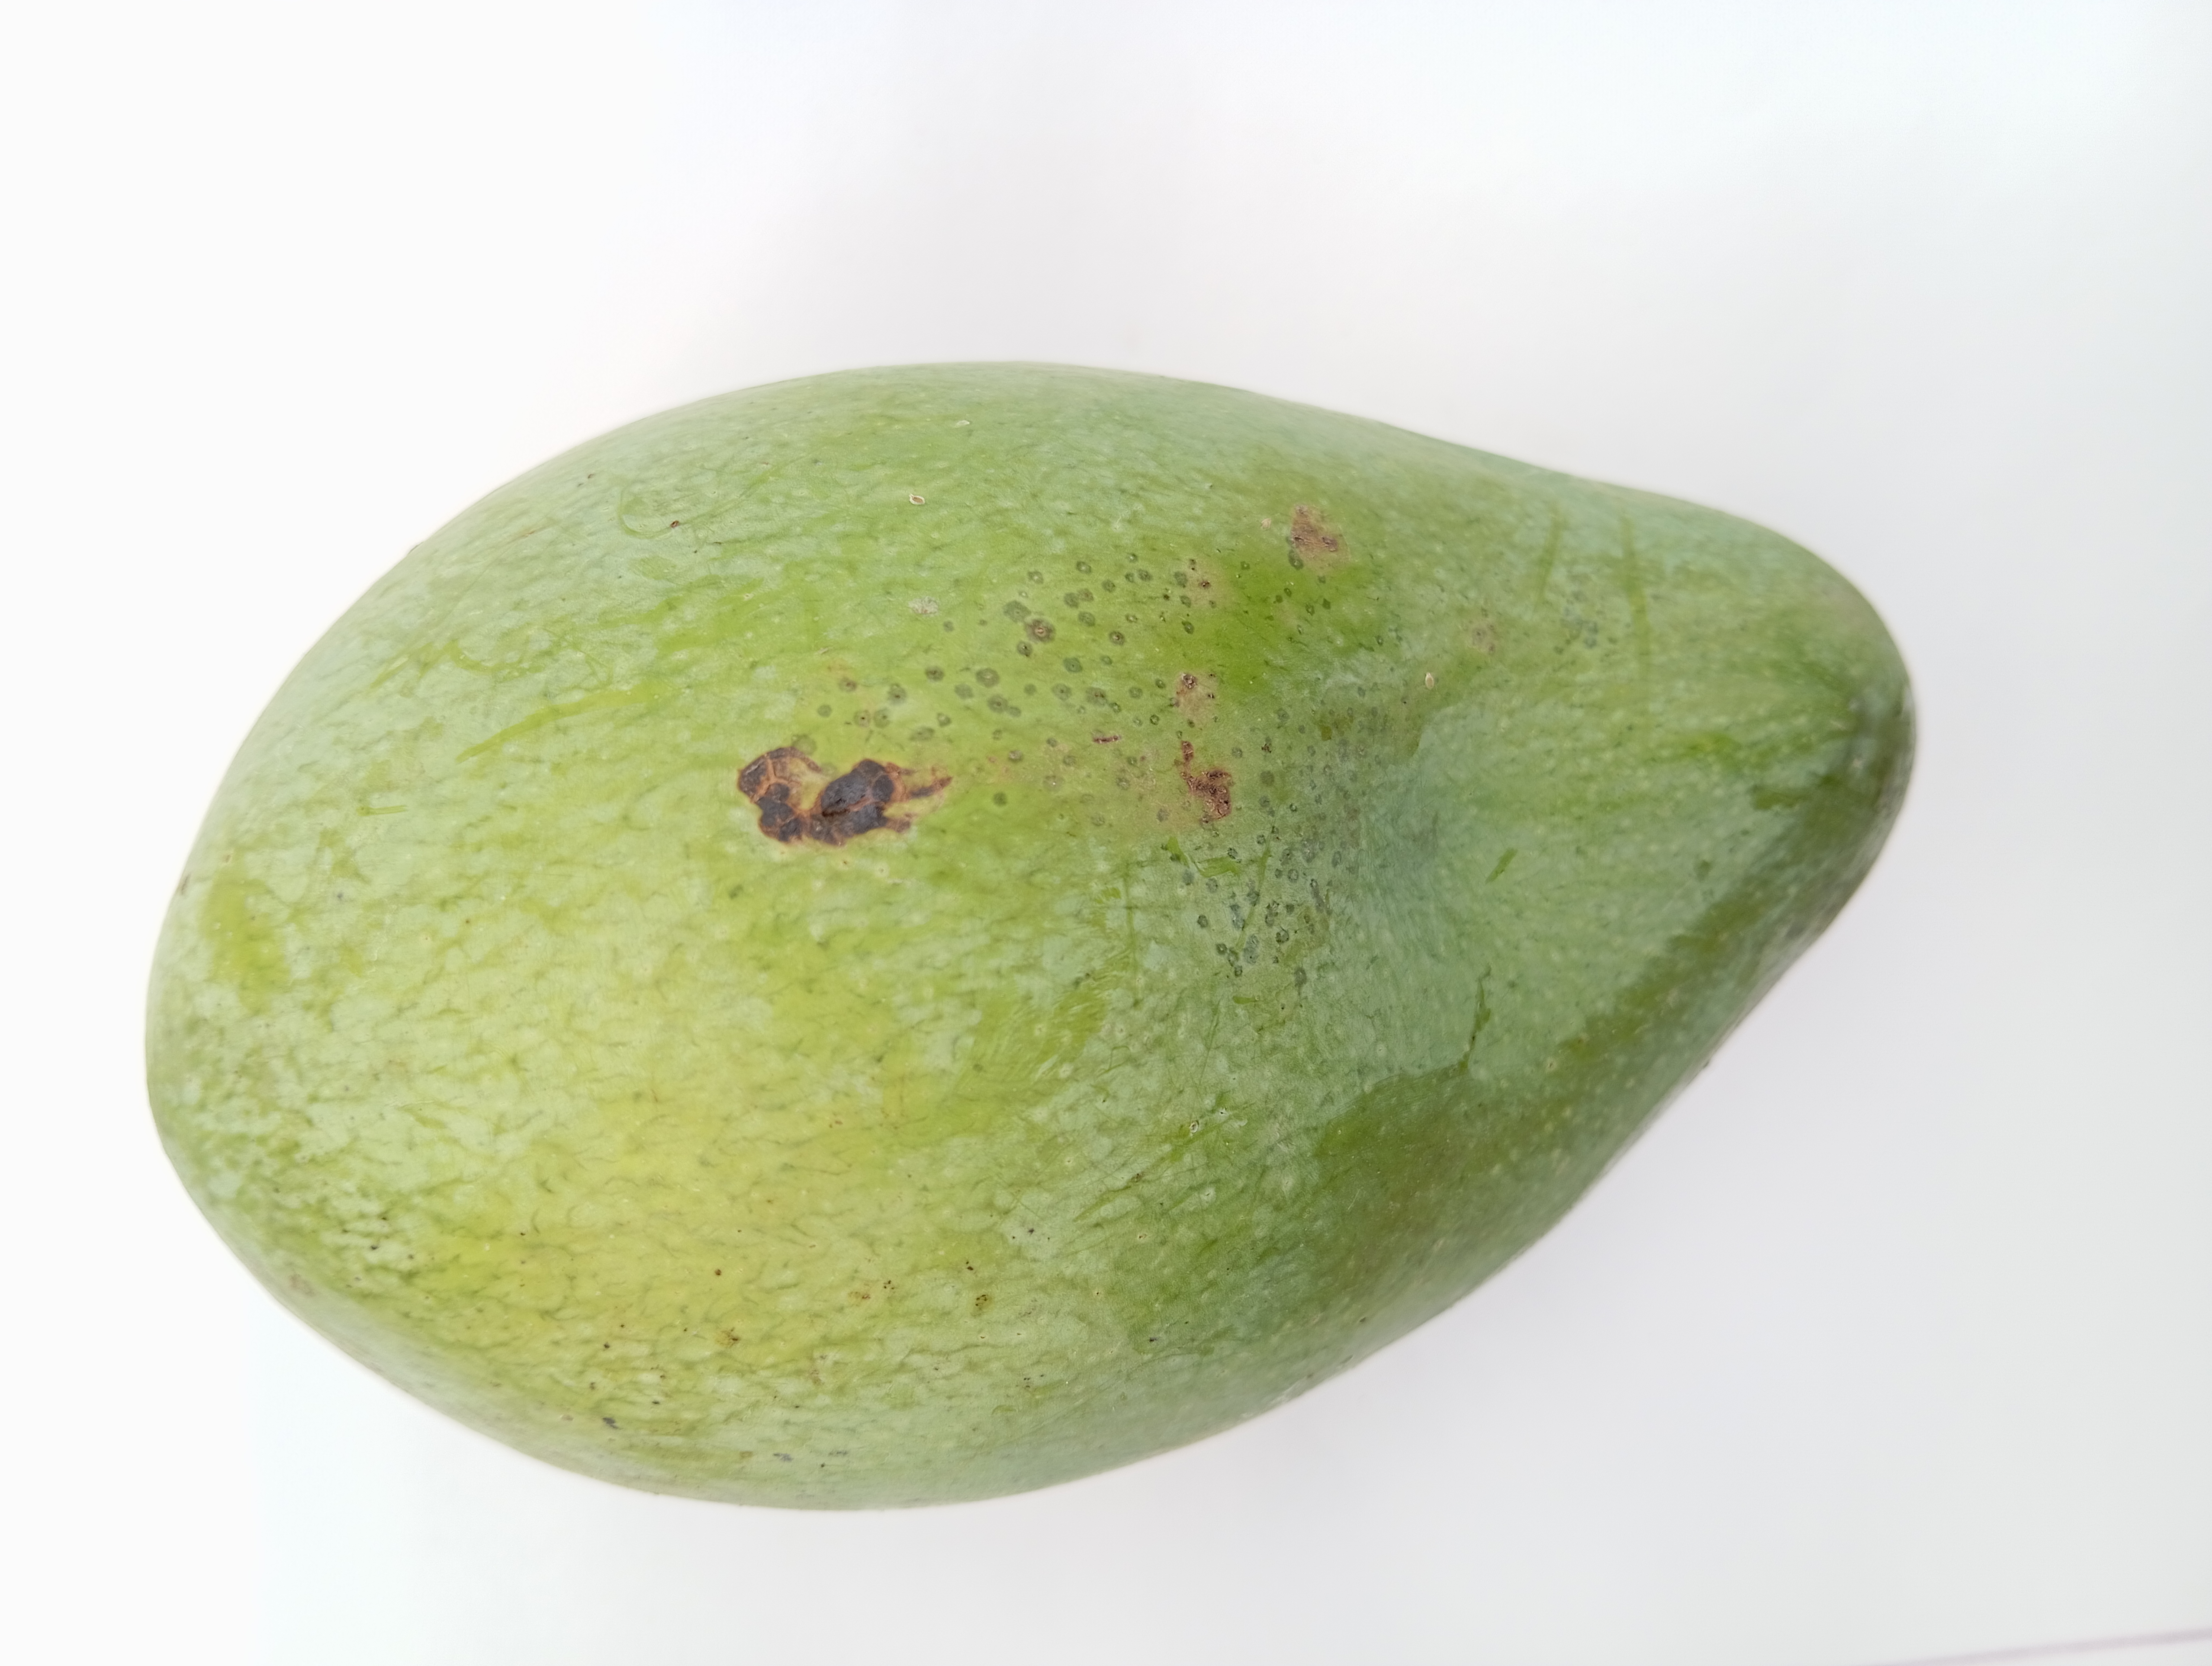
Mango variety: Amrapali